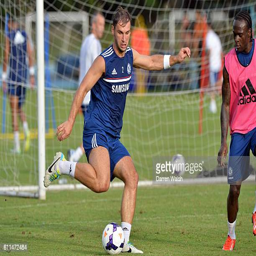
football player during a training session